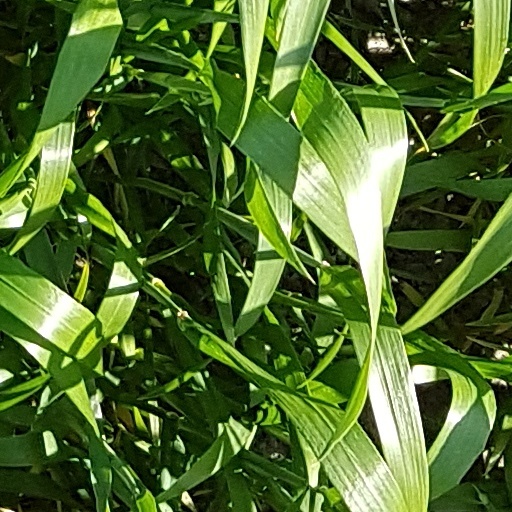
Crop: wheat